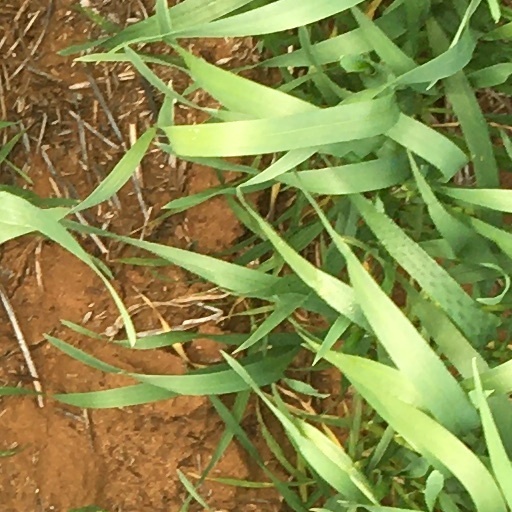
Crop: wheat